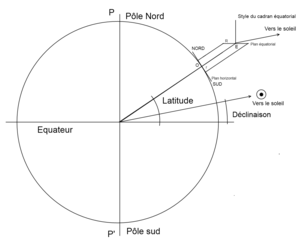
Ce schéma indique le principe de construction du cadran analemmatique par projection du cadran équatorial sur un plan (ici horizontal avec projection verticale).
Un cadran analemmatique est un cadran solaire de type azimutal. L'heure est alors donnée par la direction de l'ombre du style, qui indique l'azimut du Soleil ; d'autres types de cadrans comme le cadran de berger ou l'anneau de paysan utilisent la hauteur du Soleil.